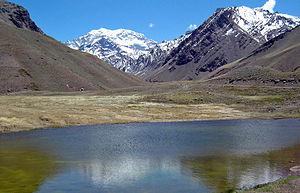
La province de Mendoza est une province de l'Argentine située à l'ouest du pays. Elle est limitrophe de la province de San Juan au nord, de San Luis à l'est, de La Pampa et Neuquén au sud et du Chili à l'ouest. Elle est typiquement une province andine. Avec les provinces de San Juan et de San Luis, la province de Mendoza fait partie de la région de Cuyo.